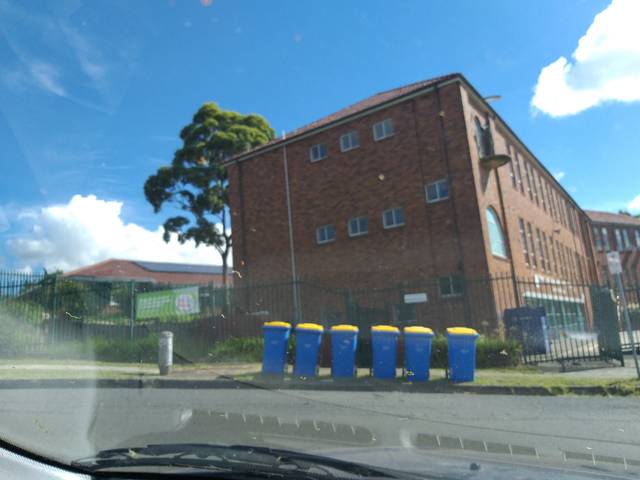
Region: Australia
Coordinates: -34.426, 150.872